Emerging technologies

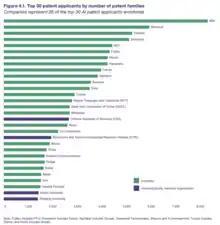
Top 30 AI patent applicants in 2016

Patents provide inventors with a limited period of time (minimum of 20 years, but duration based on jurisdiction) of exclusive right in the making, selling, use, leasing or otherwise of their novel technological inventions. Artificial intelligence, robotic inventions, new material, or blockchain platforms may be patentable, the patent protecting the technological know-how used to create these inventions. In 2019, the World Intellectual Property Organization (WIPO) reported that AI was the most prolific emerging technology in terms of number of patent applications and granted patents, the Internet of things was estimated to be the largest in terms of market size. It was followed, again in market size, by big data technologies, robotics, AI, 3D printing and the fifth generation of mobile services (5G). Since AI emerged in the 1950s, 340,000 AI-related patent applications were filed by innovators and 1.6 million scientific papers have been published by researchers, with the majority of all AI-related patent filings published since 2013. Companies represent 26 out of the top 30 AI patent applicants, with universities or public research organizations accounting for the remaining four.